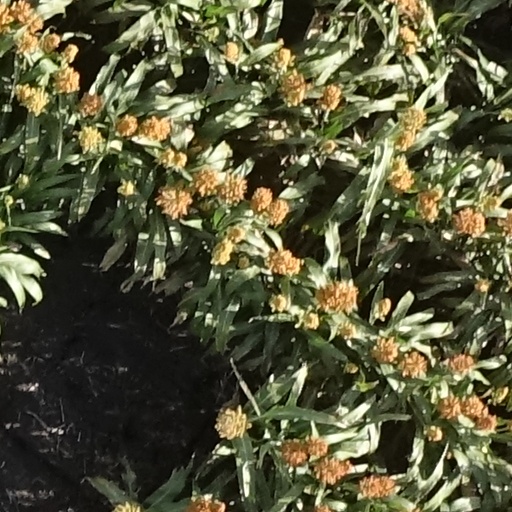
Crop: sorghum